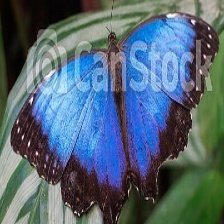
Species: BLUE MORPHO